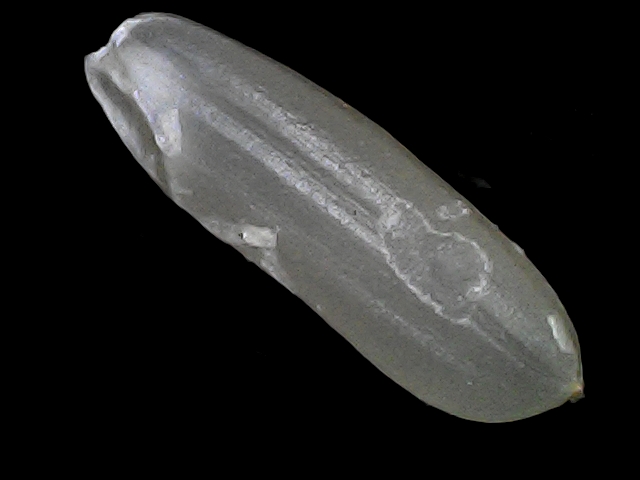
Rice variety: BRRI67